Armenian Tax Service

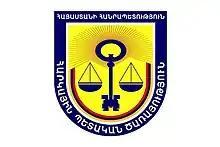
Armenian Tax Service logo

The Armenian Tax Service is a subsidiary department of the State Revenue Committee responsible for tax and revenue services on behalf of the Armenian government, headquartered in Yerevan.